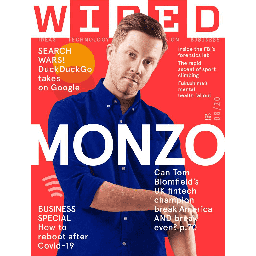
Label: paper